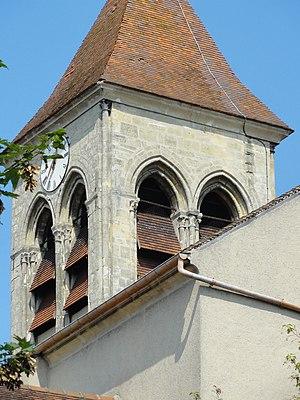
Clocher, côté sud-est.
L'église Saint-Prix est une église catholique paroissiale située à Saint-Prix, dans le Val-d'Oise, en France. La première église romane, à laquelle appartiennent peut-être les corniches à l'est et à l'ouest de la base du clocher, a été donnée à l'abbaye Saint-Martin de Pontoise vers 1085, et un prieuré a été fondé en même temps. Le patron de la paroisse est alors saint Germain. À partir de la fin du XIIᵉ siècle et jusqu'en 1220 environ, l'église est entièrement rebâtie dans le style gothique primitif, et elle conserve de cette époque le plan et l'ordonnancement général, mais très peu d'éléments en élévation : il s'agit essentiellement des chapiteaux au nord de la nef ; des piles orientales du clocher, qui s'élève au-dessus de la croisée du transept ; de l'étage de beffroi du clocher ; et des fenêtres hautes bouchées dans la partie droite du chœur. Au XVᵉ siècle, l'essor du pèlerinage de saint Prix, dont l'église possède sans doute des reliques dès l'origine, fait que ce second patron supplante le premier, qui s'est depuis longtemps effacé.